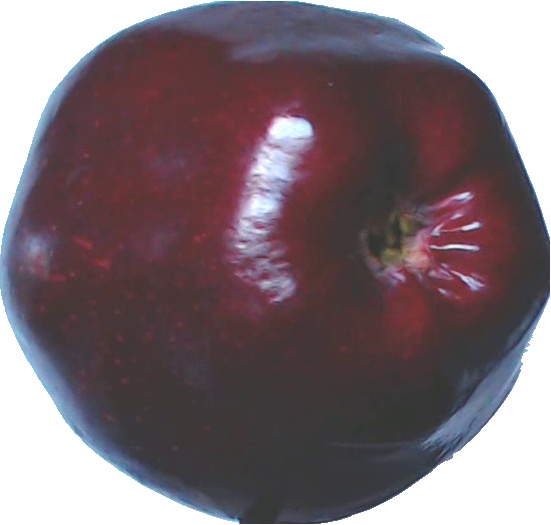
Label: apple_red_delicios_1